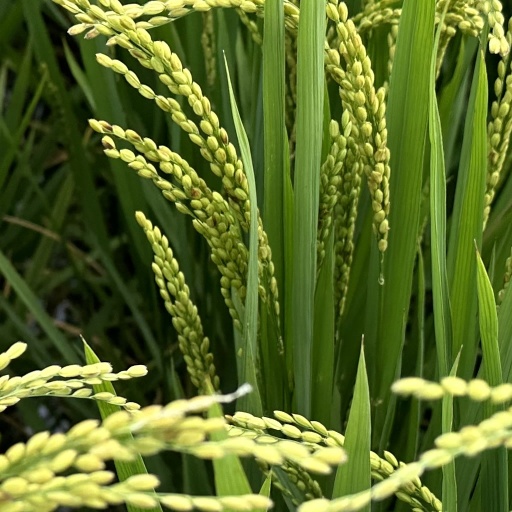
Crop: rice